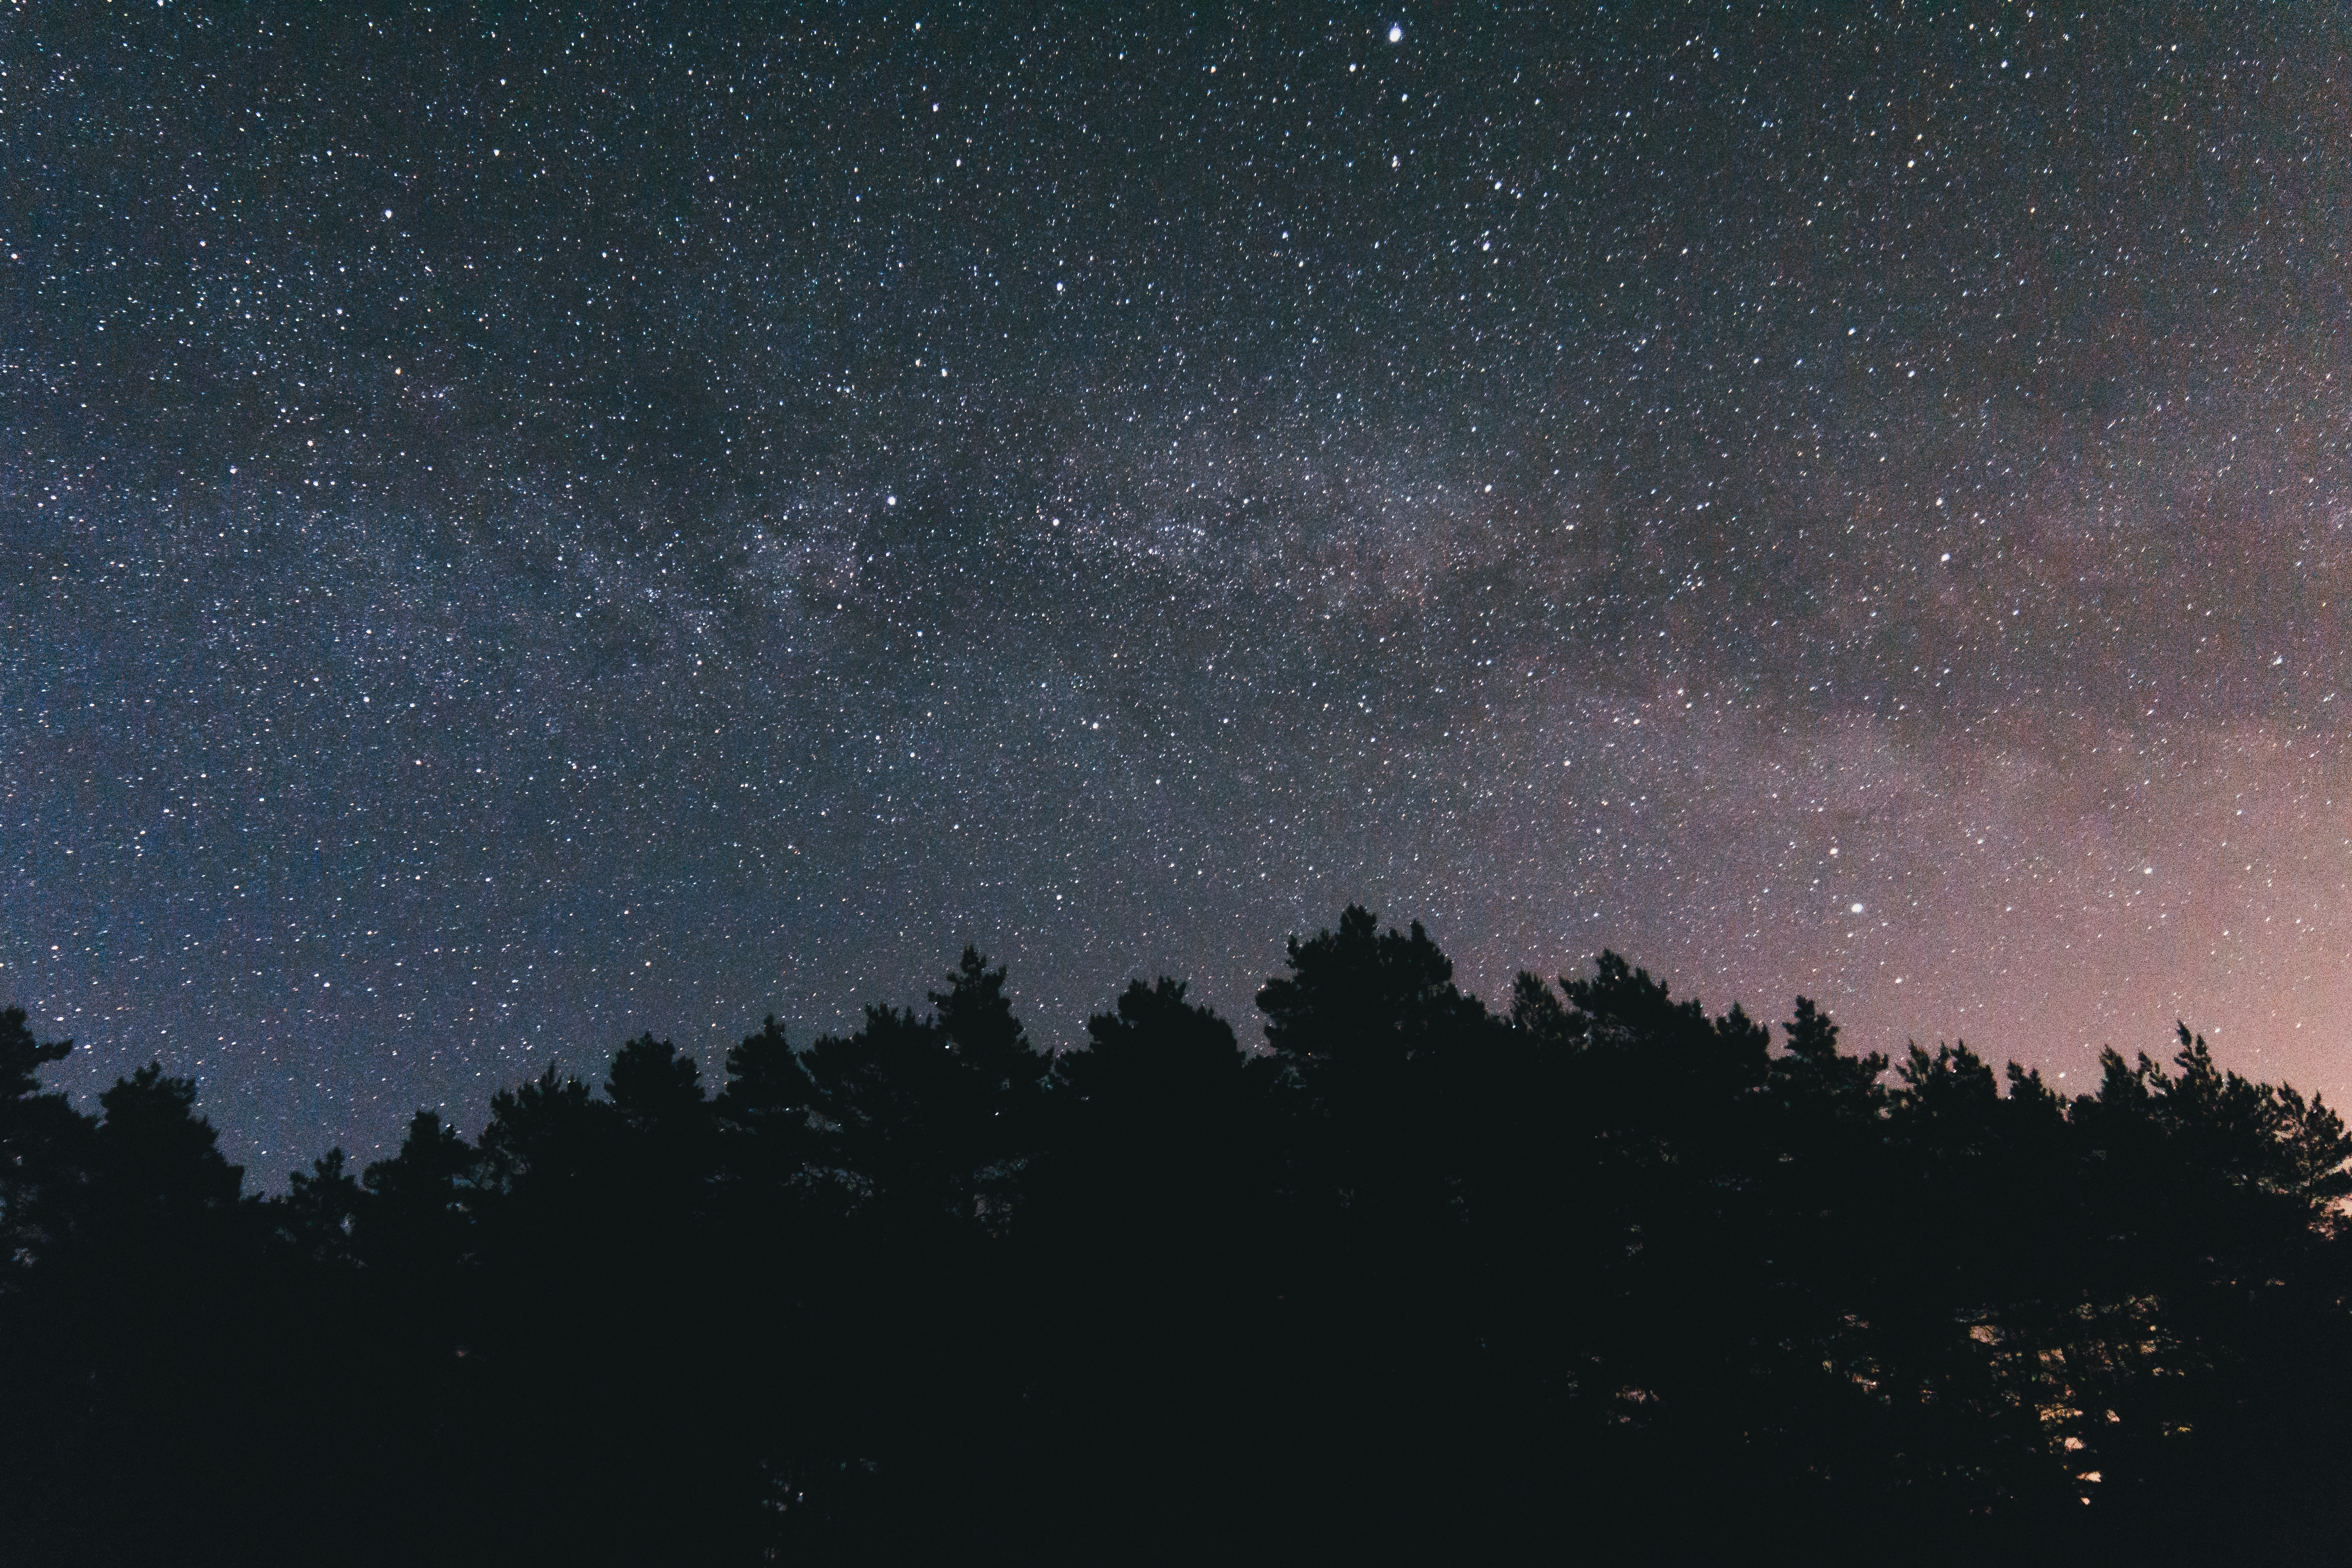
sky, night, star, milky way, atmosphere, darkness, galaxy, astronomy, midnight, astronomical object, spiral galaxy